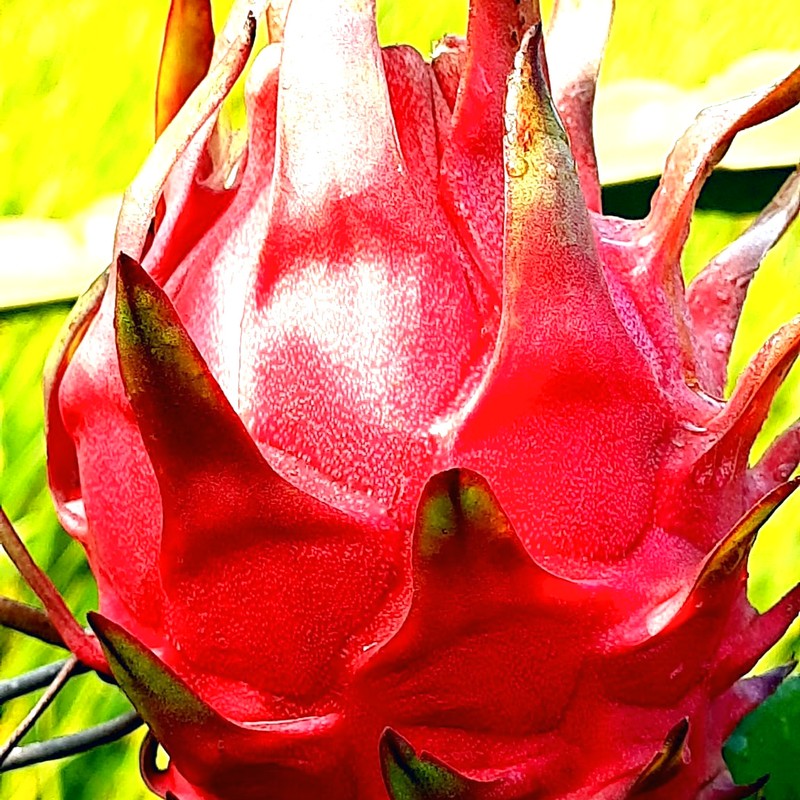
Label: Fresh Dragon Fruit